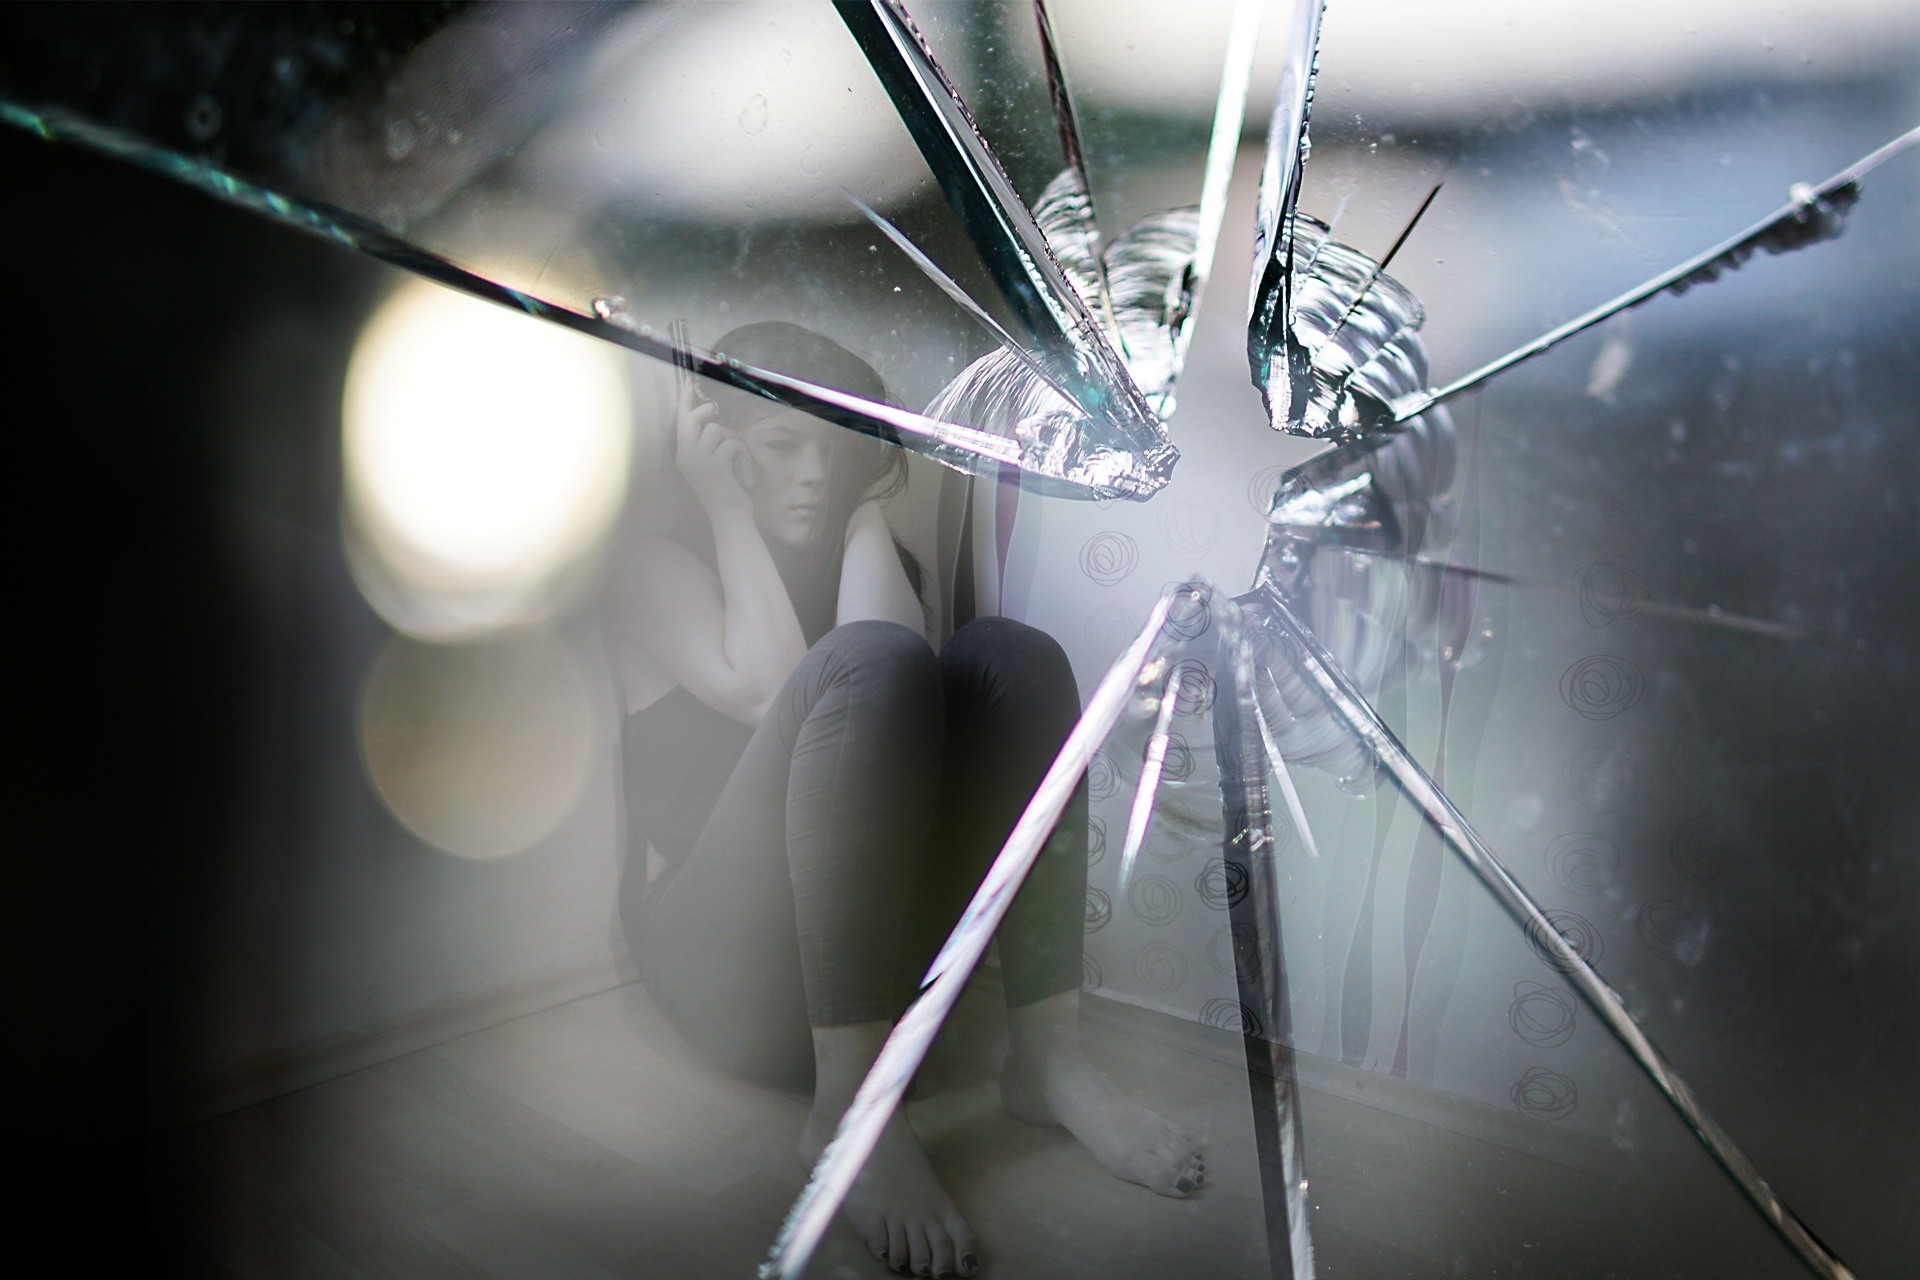
wing, light, woman, glass, mystery, line, space, darkness, electricity, lighting, double exposure, psychology, gun, shot, crime, shape, emotions, anxiety, macro photography, victim, the fear, atmosphere of earth, the offence